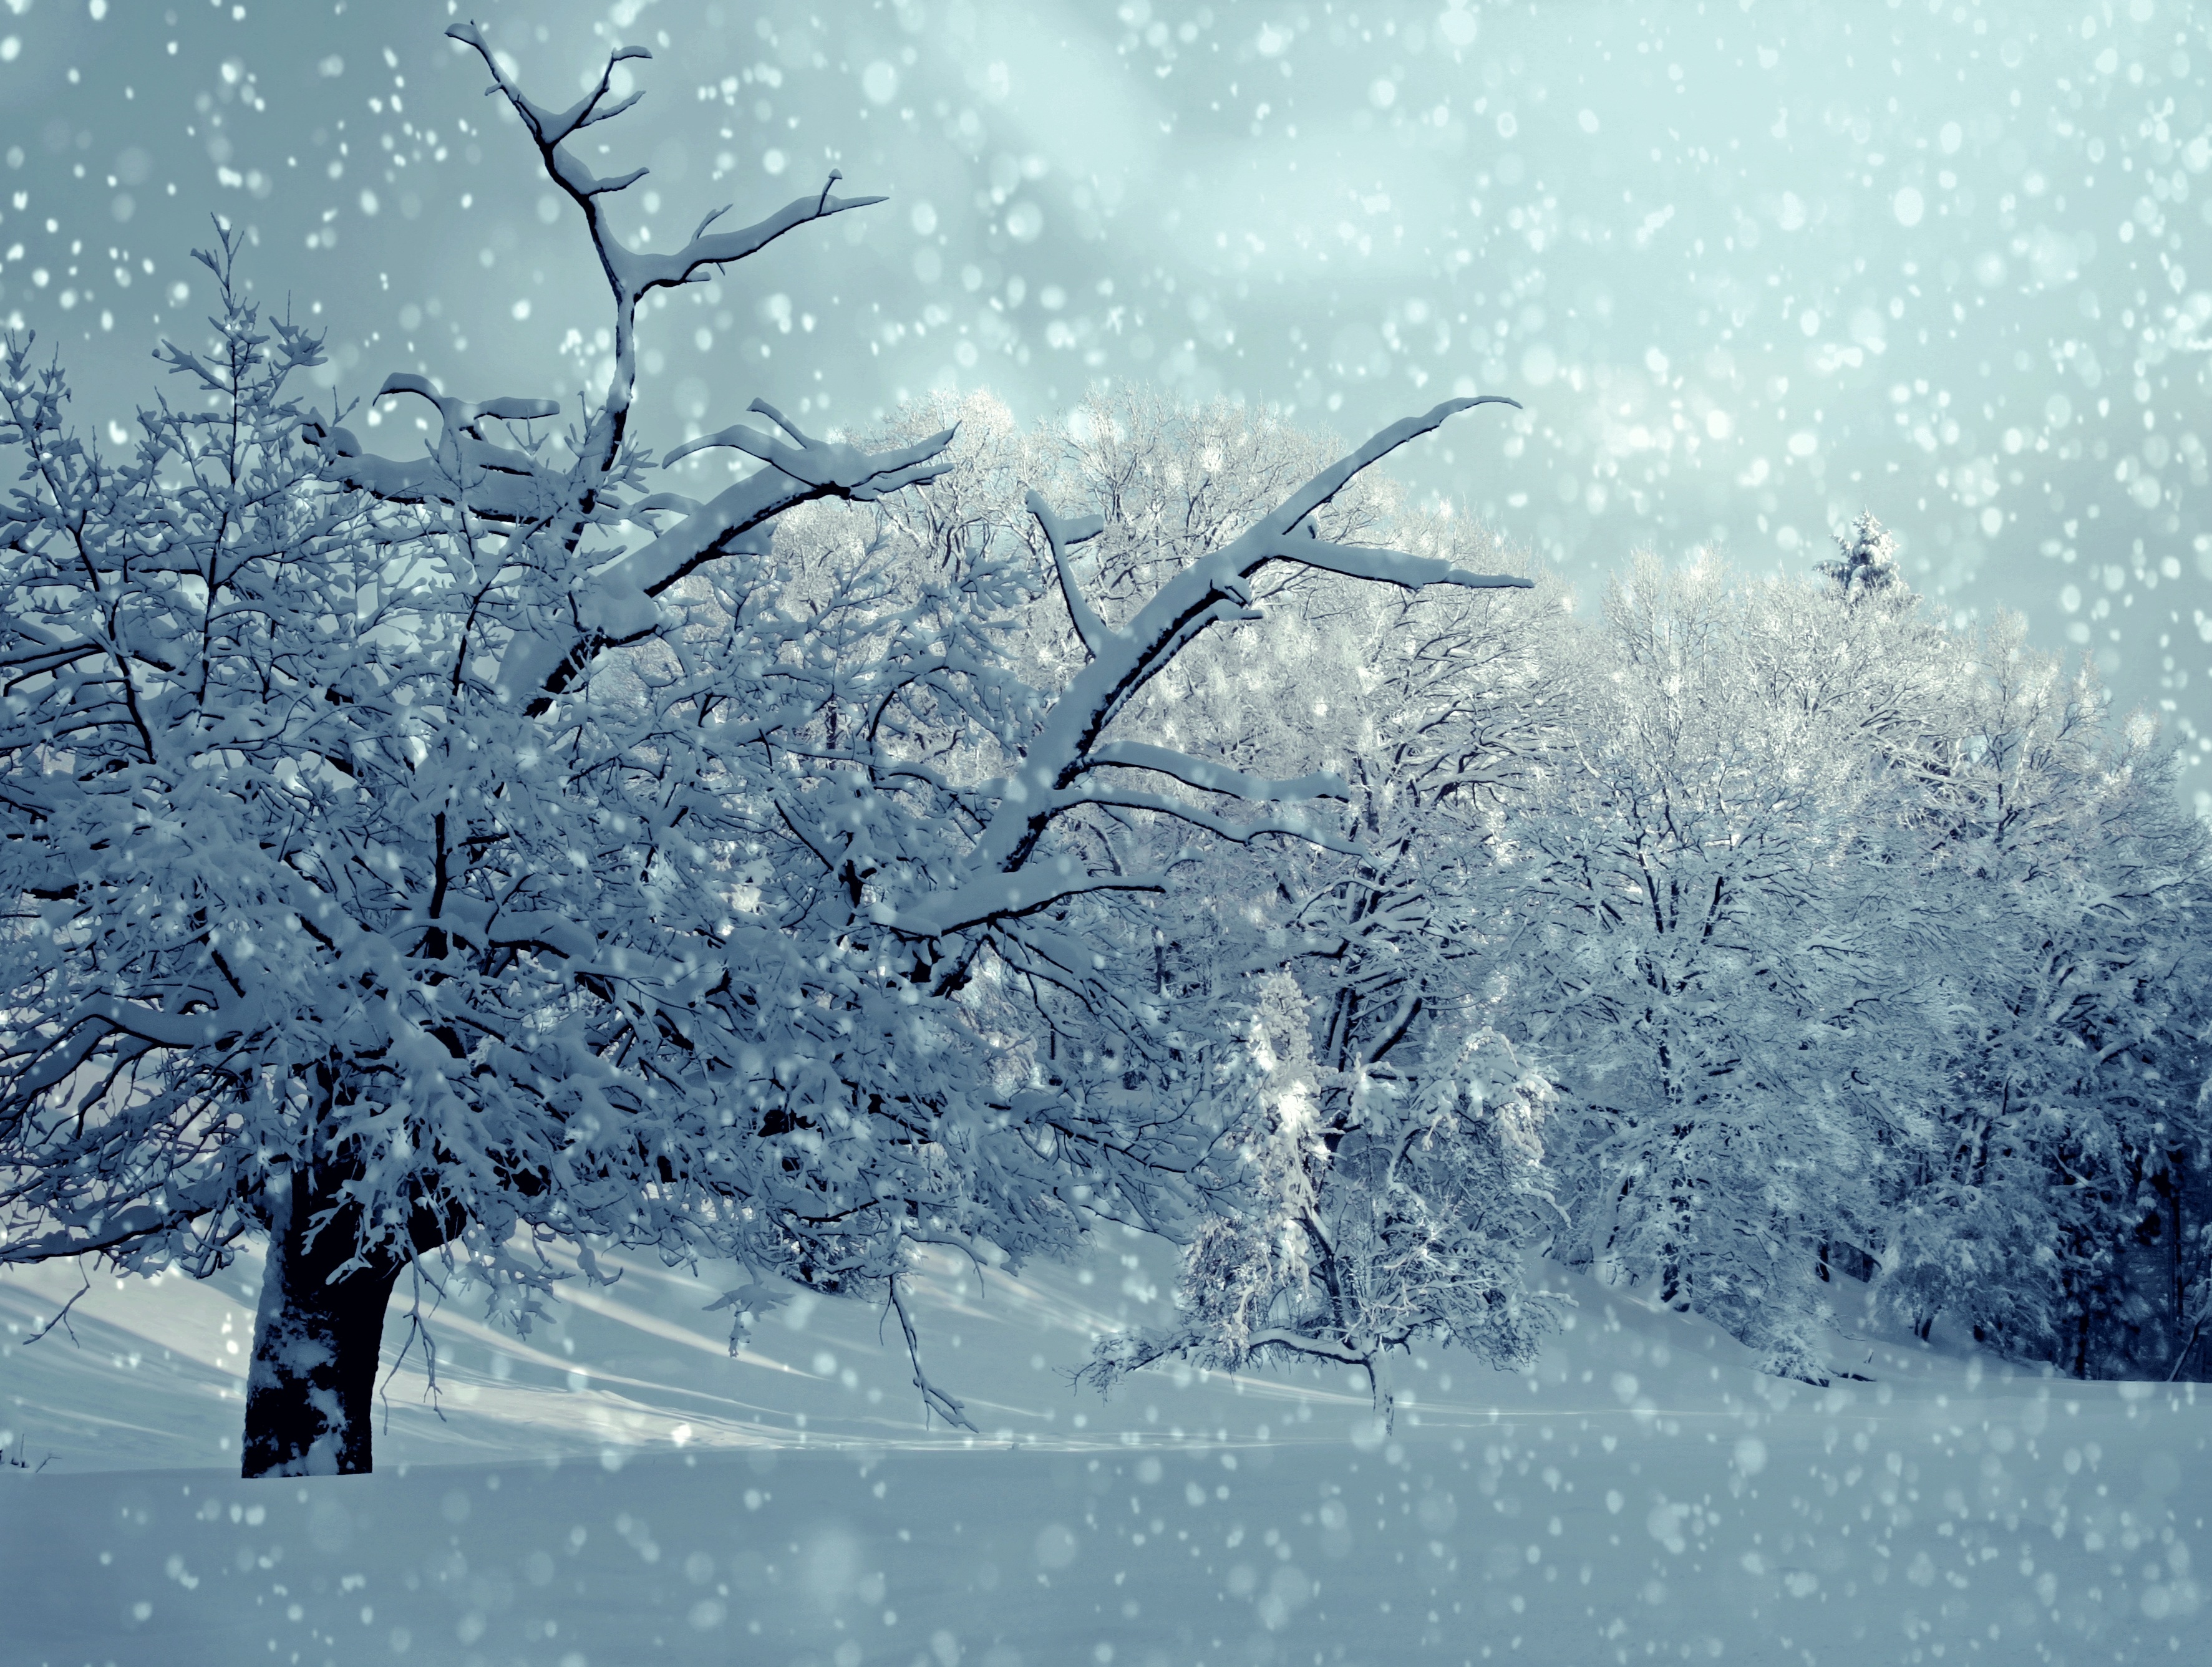
landscape, tree, nature, branch, snow, cold, winter, white, frost, ice, weather, snowy, lighting, season, snowfall, trees, blizzard, frosty, mood, winter dream, wintry, winter magic, winter forest, freezing, winter mood, snow landscape, snowed in, shadow play, hispanic, winter storm